Answer in natural language. How many Sinks are visible in the scene? Choose between the following options: 3, 2, 4, 0 or 1
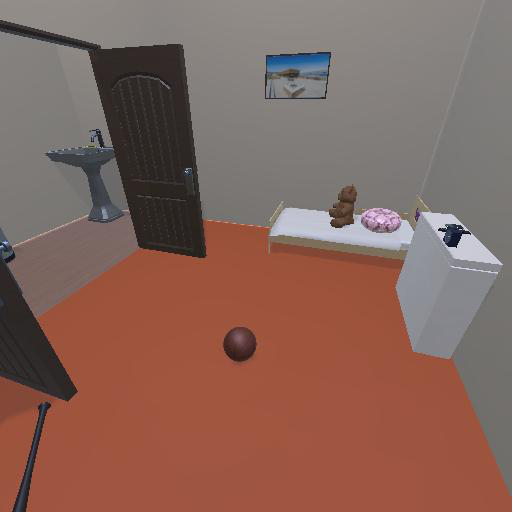
<answer>1</answer>